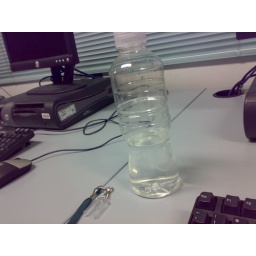
drink bottle in the computer room